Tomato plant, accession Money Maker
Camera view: tilt-top (135 deg); turntable rotation: 300 degrees
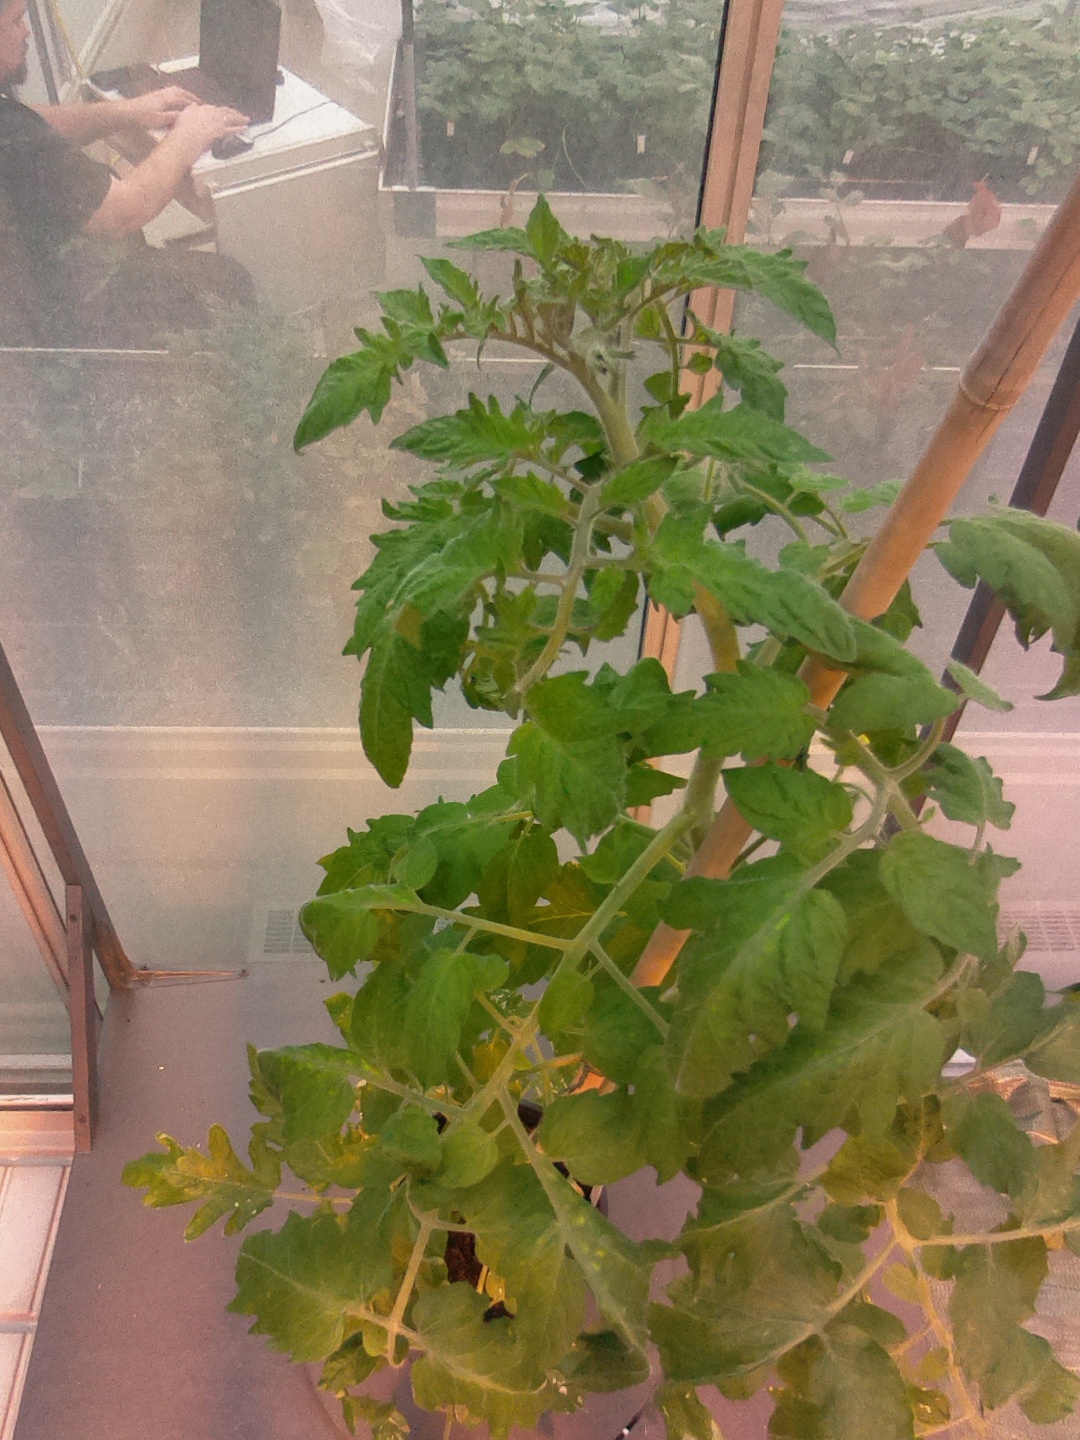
BBCH growth stage 65: Full flowering, 50%-60% of flowers open, first petals falling